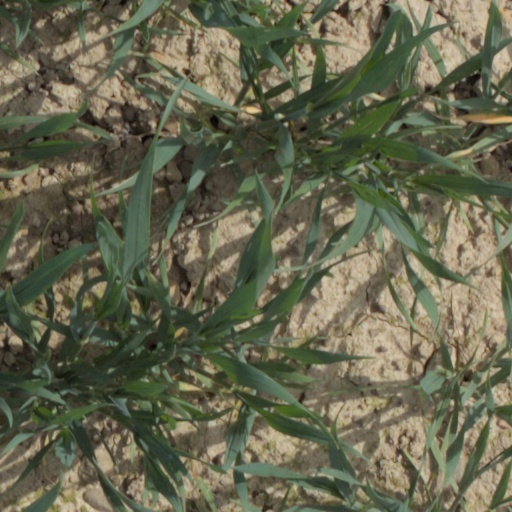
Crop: wheat